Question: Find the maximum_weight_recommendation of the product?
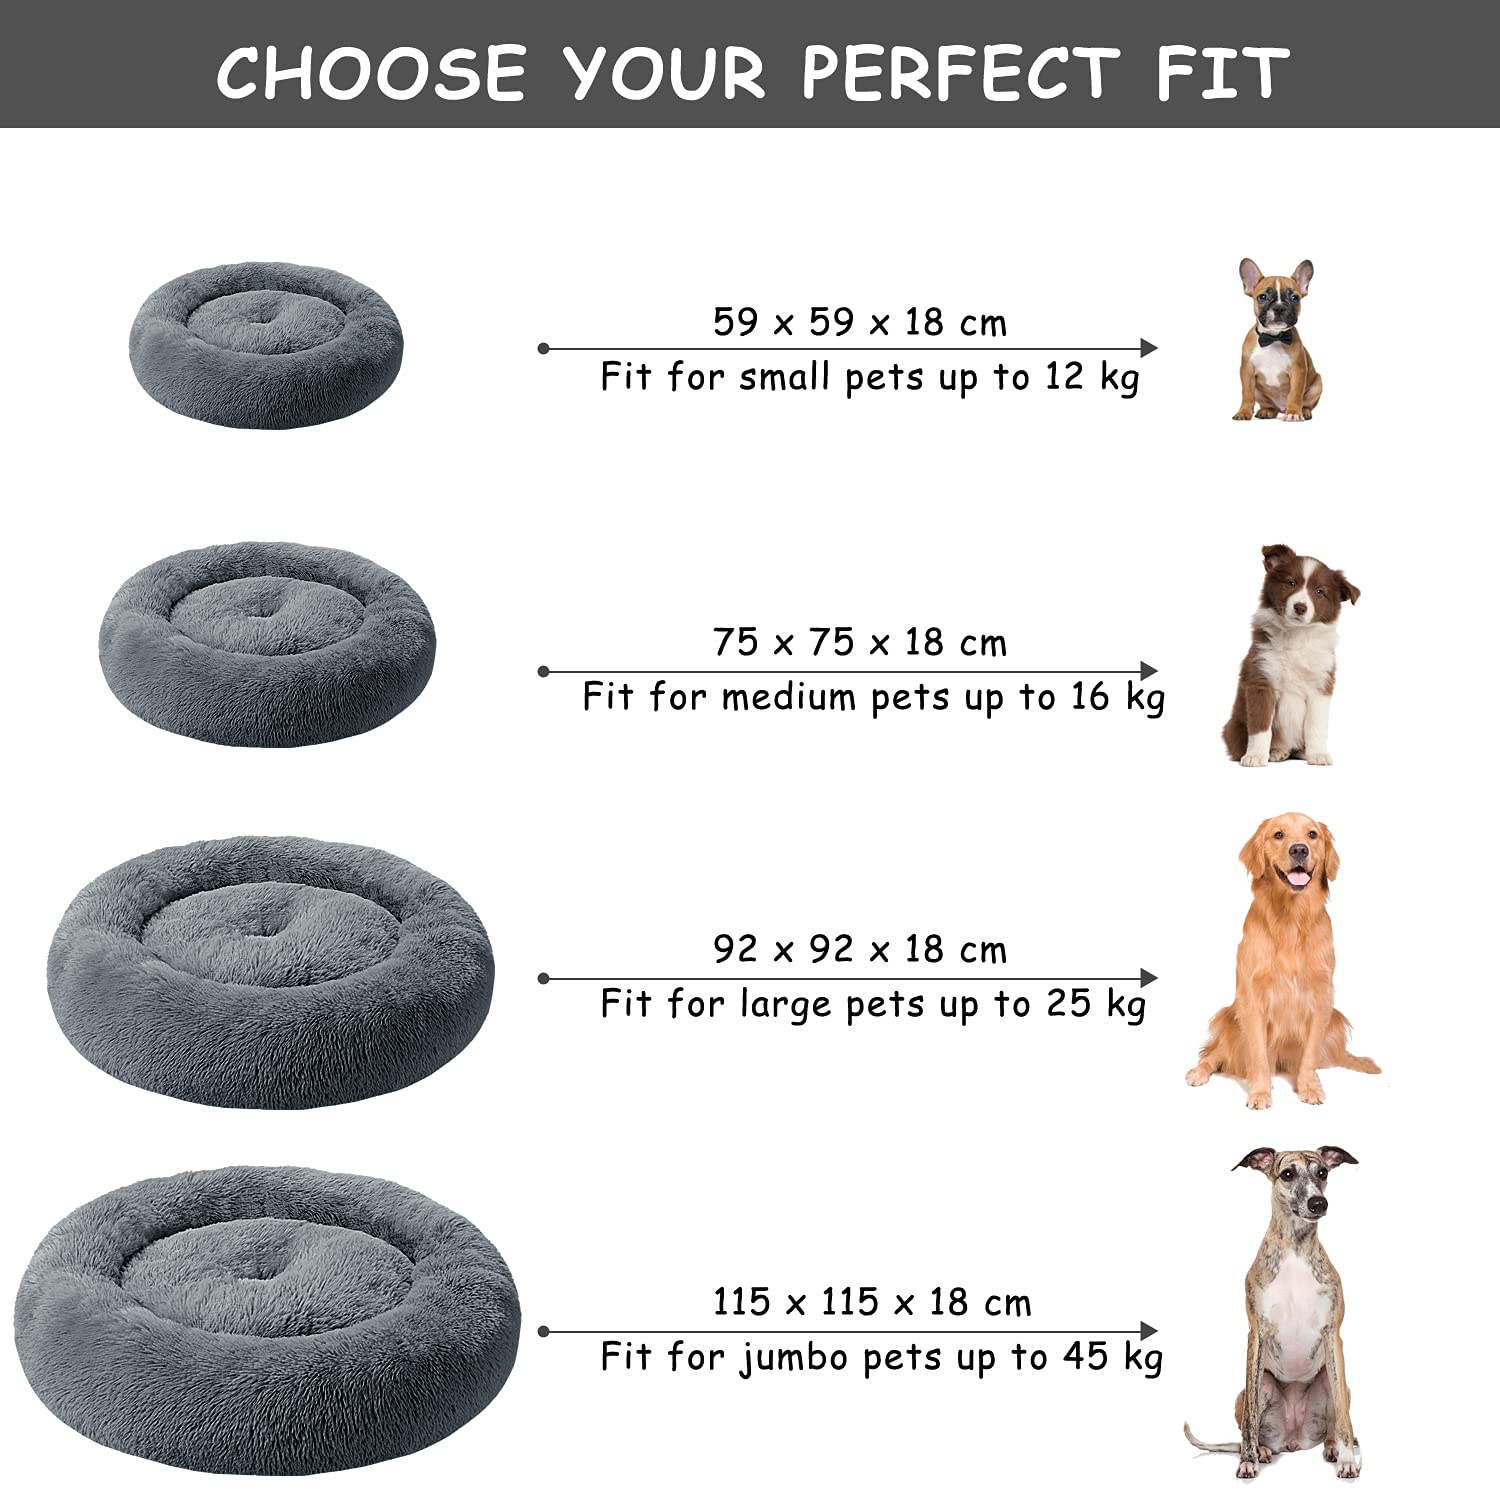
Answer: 45 kilogram